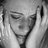
Emotion: sad